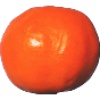
Label: clementine